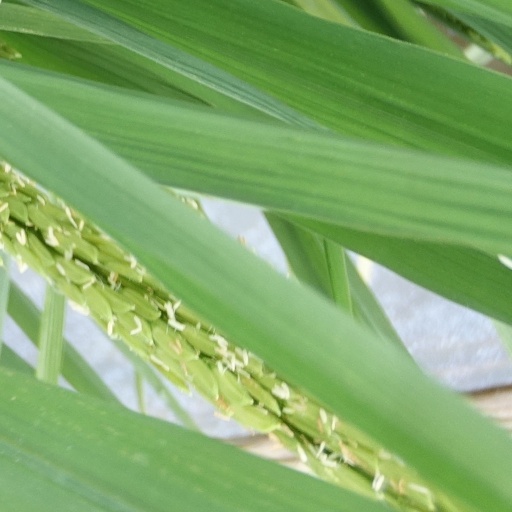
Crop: rice